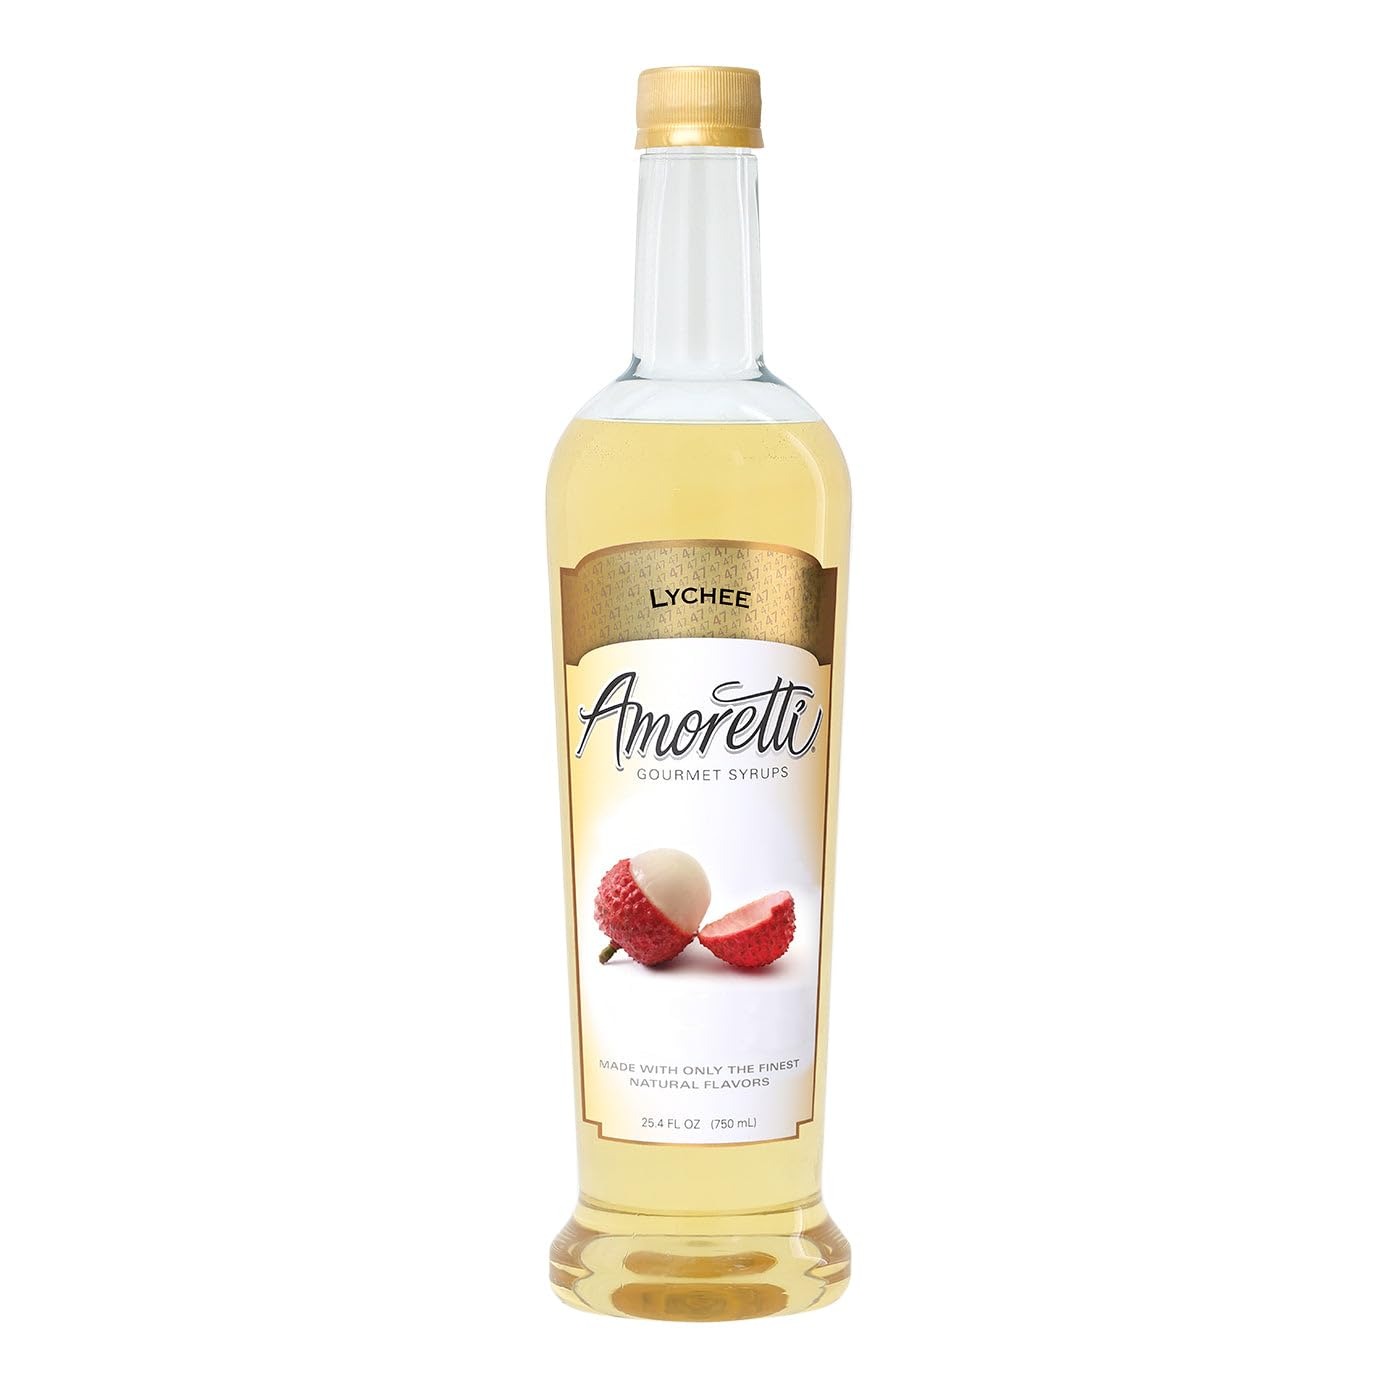
Item Name: Amoretti - Lychee Gourmet Syrup, 94 Servings Per Bottle (750 ml), for Flavoring Coffees, Cocktails, and other Beverages, Gluten Free, GMO/GEO Free, Preservative Free
Bullet Point 1: Item #AGS-586 Lychee Gourmet Syrup
Bullet Point 2: Naturally flavored
Bullet Point 3: Preservative Free
Bullet Point 4: No Artificial Sweetener
Bullet Point 5: No Artificial Colors
Product Description: Floral, Fruity, DelicateAmoretti Lychee Gourmet Syrup captures the exotic, floral sweetness of fresh lychee, perfect for enhancing a wide variety of beverages and desserts. With its delicate balance of fruity and fragrant notes, this syrup adds a unique and refreshing twist to cocktails, teas, lemonades, smoothies, and more. Crafted with high-quality ingredients, Amoretti Lychee Gourmet Syrup is the perfect way to bring a touch of tropical elegance to your creations. Indulge in the exquisite taste of lychee, bottled for your culinary adventures. Unparalleled flavor awaits — with Amoretti!Product Details
Value: 25.4
Unit: Fl Oz

Price: 16.43